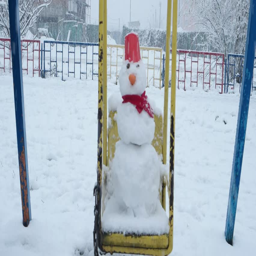
the snowman stands on the swing under snowfall